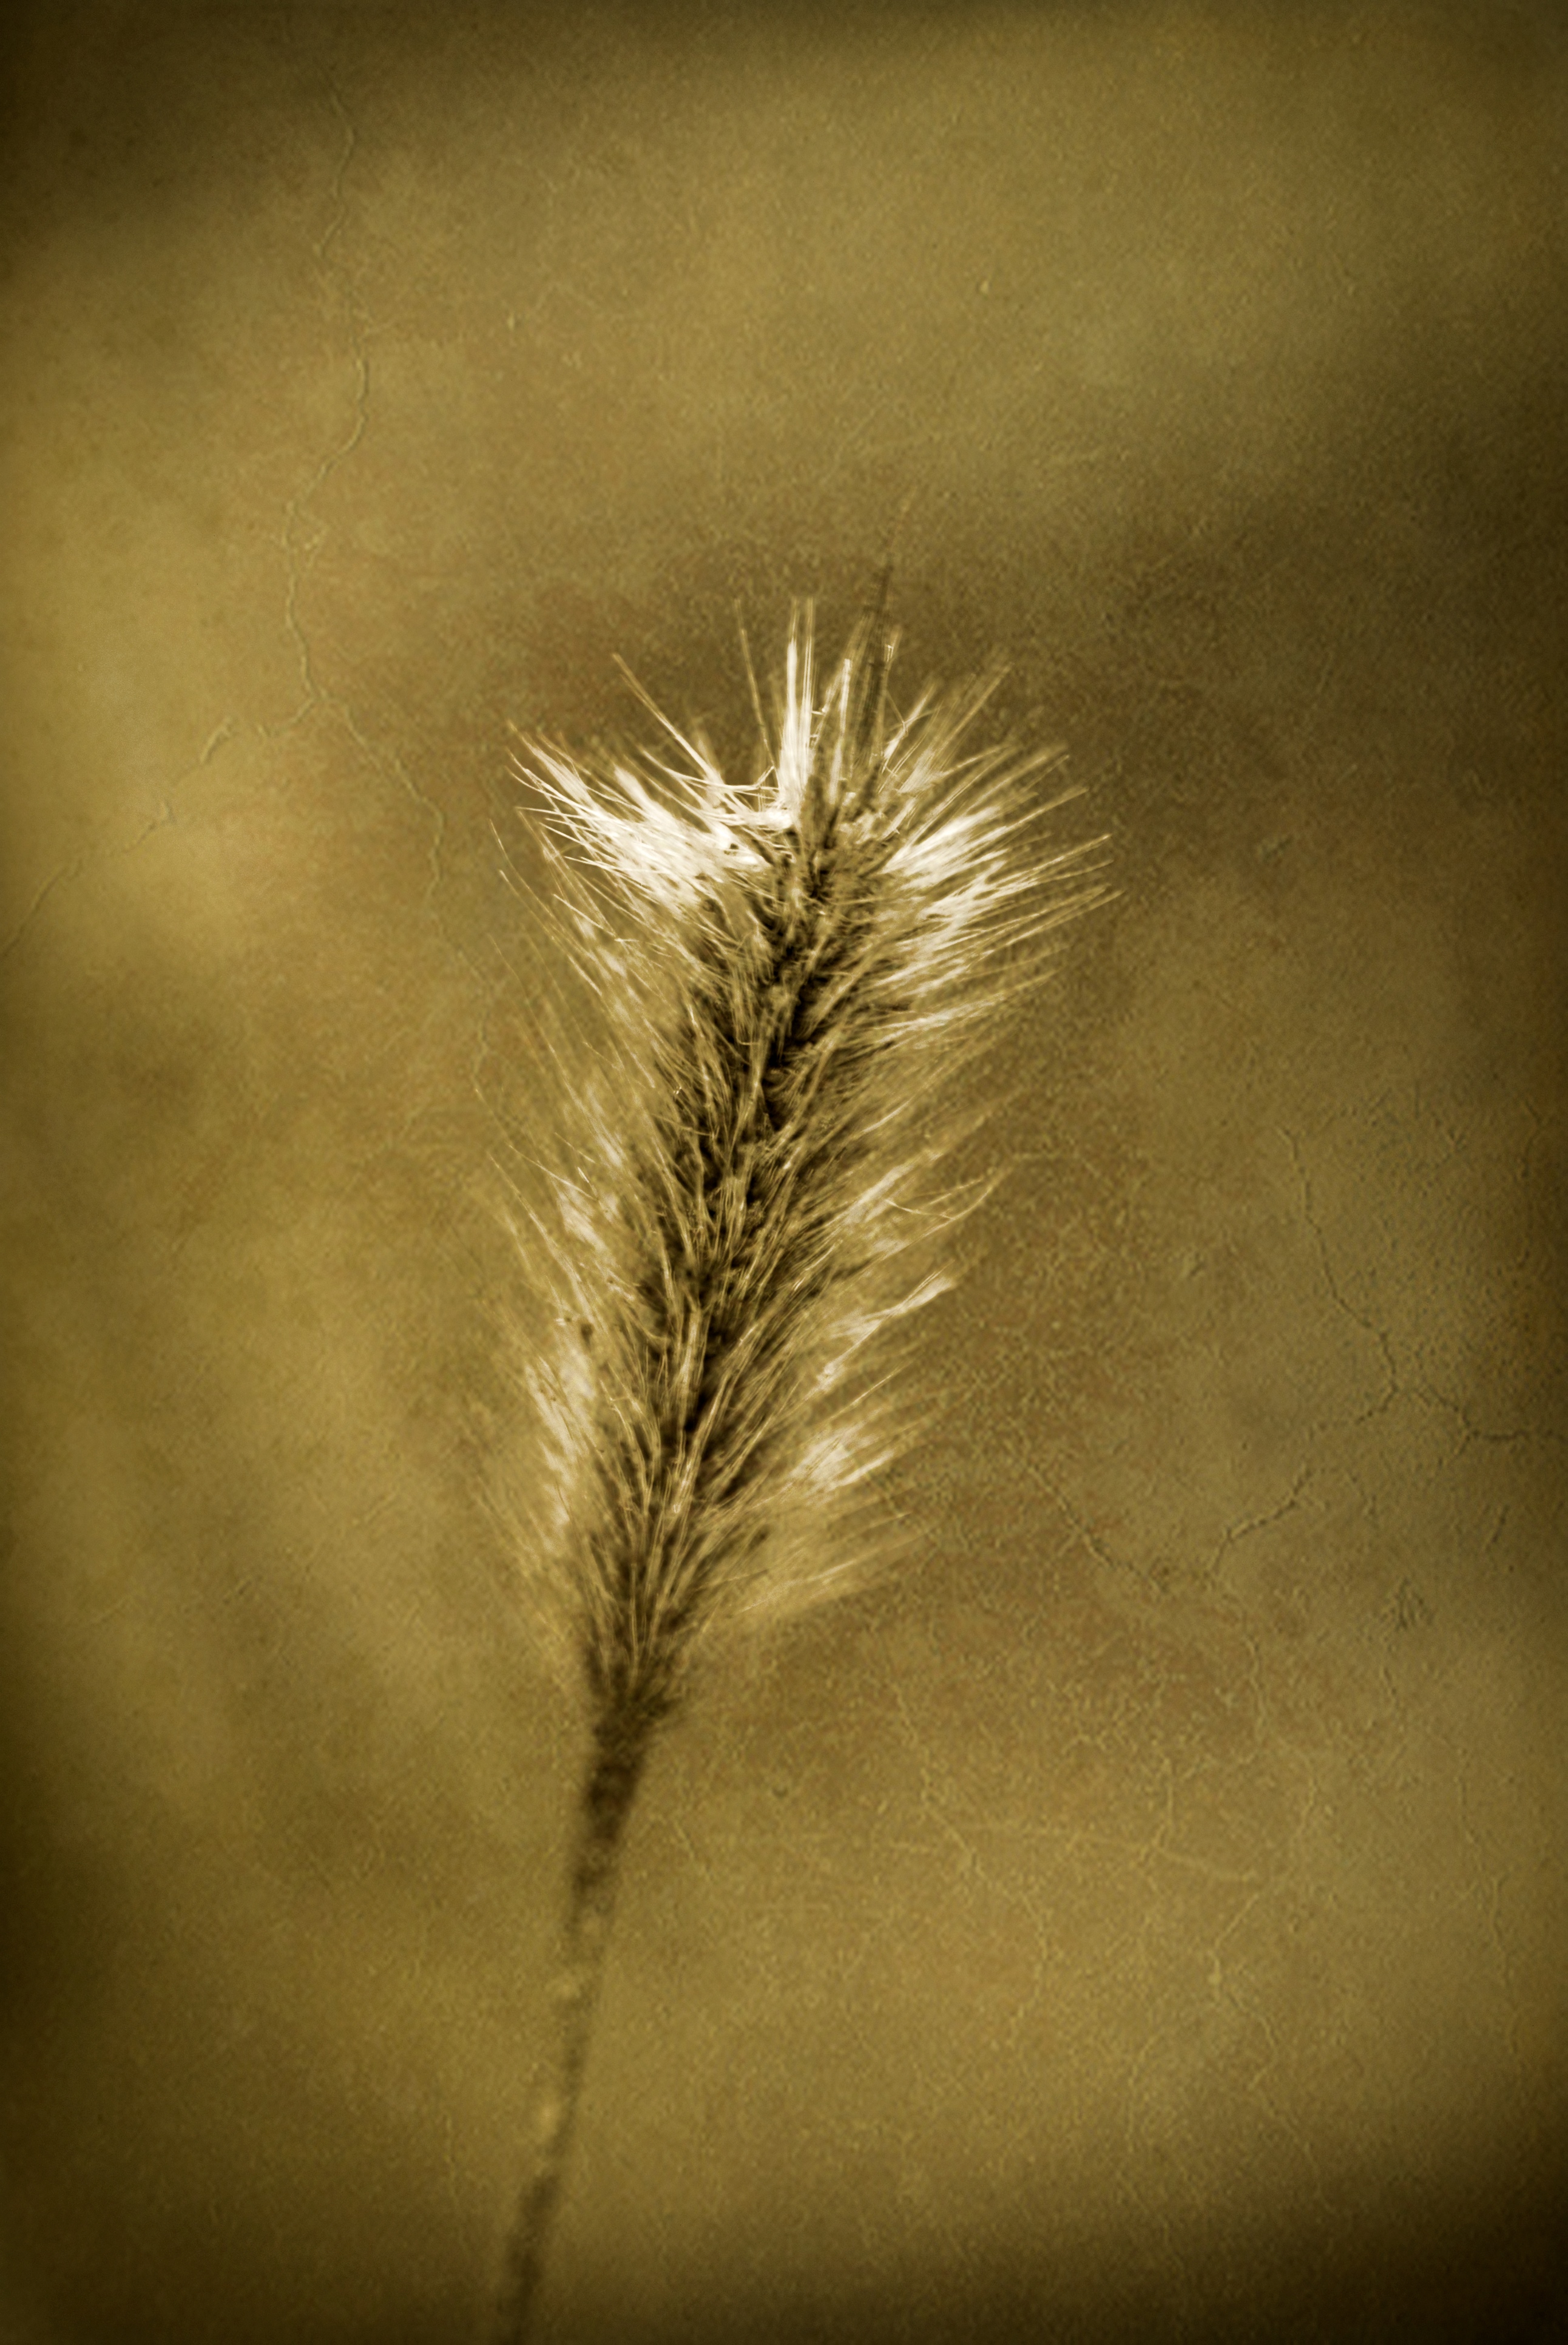
tree, nature, grass, light, plant, photography, sunlight, morning, texture, leaf, flower, line, green, golden, reflection, color, macro, darkness, yellow, closeup, weed, close up, sony, sigma, textures, shape, 70300mm, thewall, flowery, a100, skeletalmess, macro photography, grass family, atmosphere of earth, plant stem